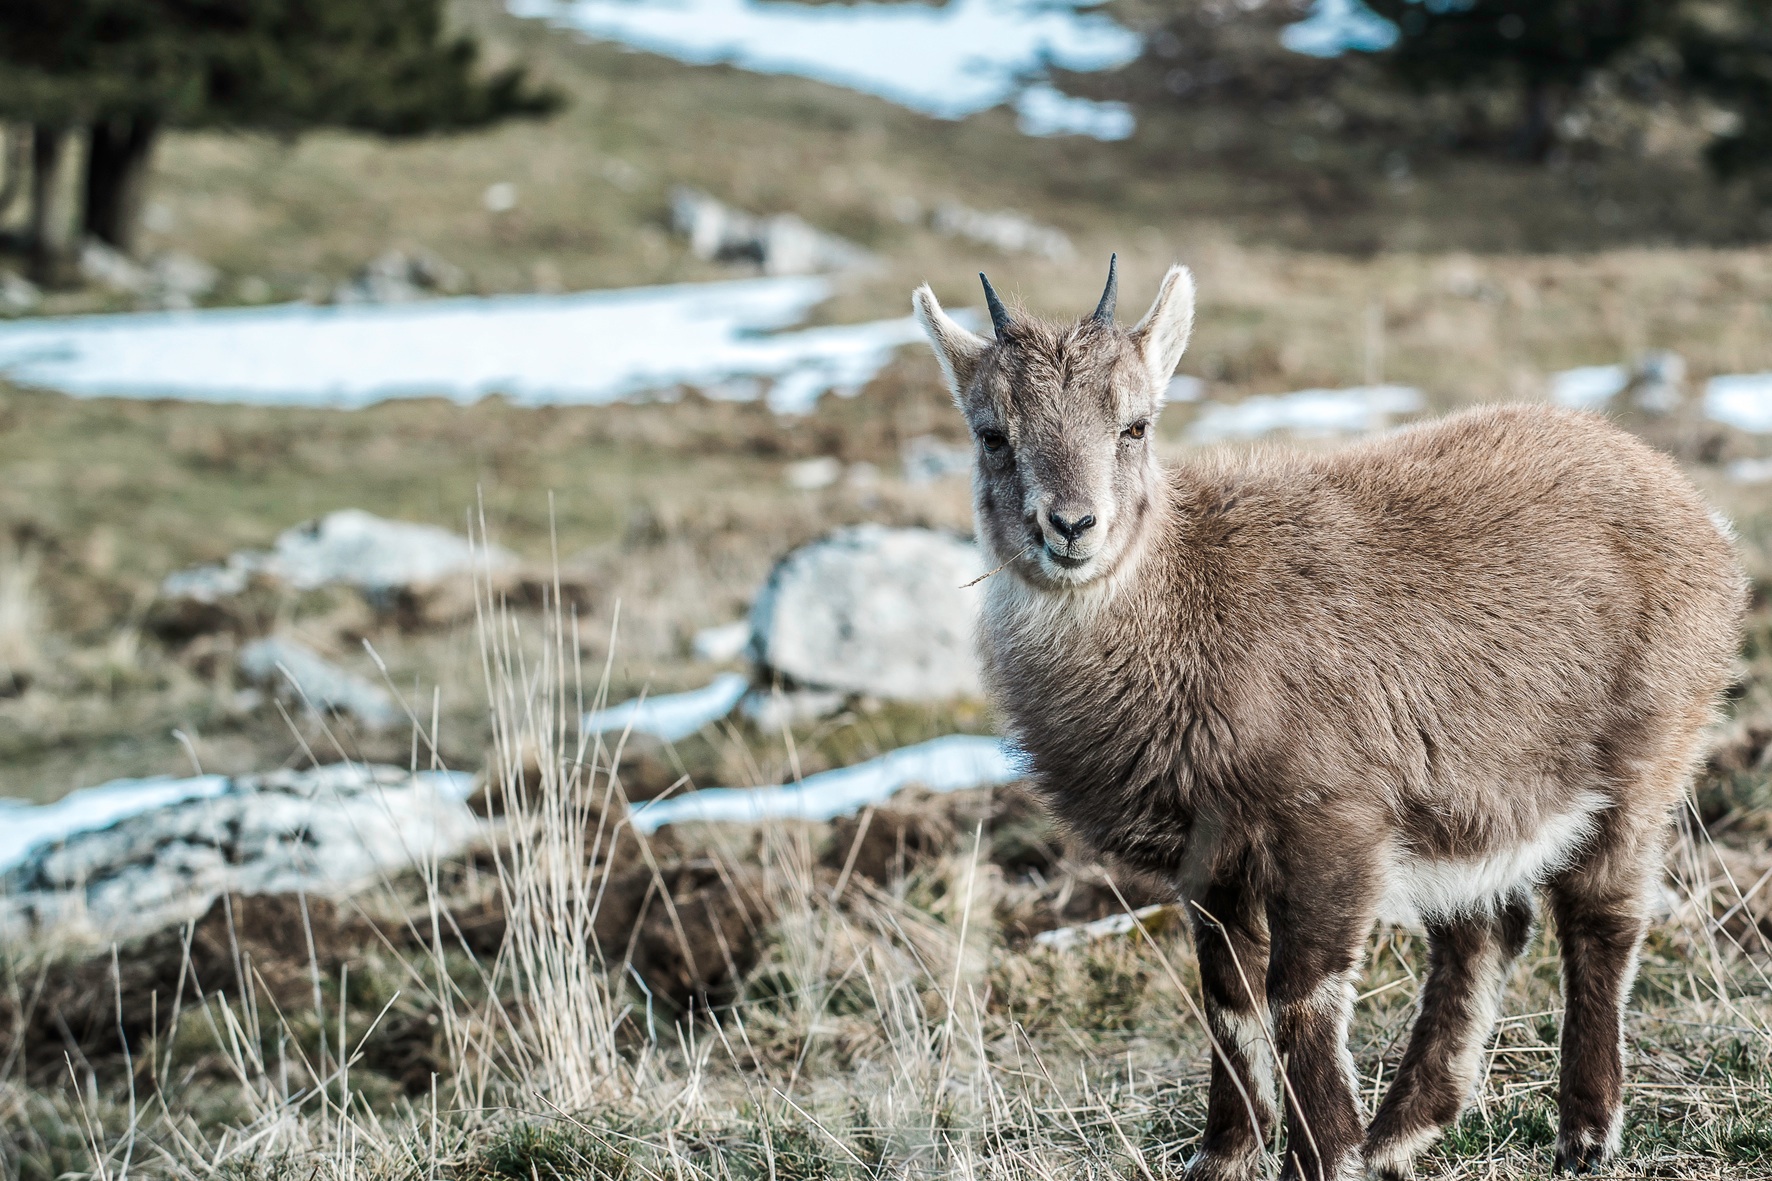
nature, mountain, snow, animal, wildlife, zoo, sheep, mammal, fauna, wild goat, vertebrate, sheeps, bighorn, white tailed deer, cow goat family